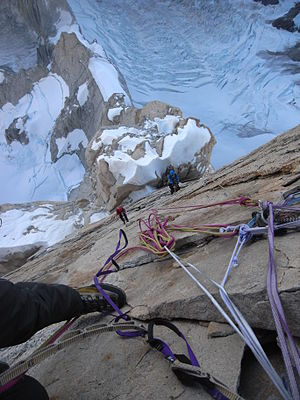
Cerro Torre
Fotografi taget lige før toppen af Cerro Torre under den første danske bestigning af bjerget.
Cerro Torre er et af bjergene ved den sydlige patagoniske indlandsis i Sydamerika. Det er beliggende i grænseområdet mellem Argentina og Chile, vest for Cerro Chaltén også kendt som Fitz Roy. Toppen er det højeste punkt i en lille bjergkæde bestående af: Torre Egger, Punta Herron og Cerro Standhardt. Toppen af bjerget har ofte en svamp af rimis, dannet af de konstante kraftige vinde der blæser fra Stillehavet. Bjerget er karakteriseret ved at være en imponerende granitsøjle der skyder op af indlandsisen. Bjerget betragtes som et af de sværeste i verden at klatre for bjergbestigere.